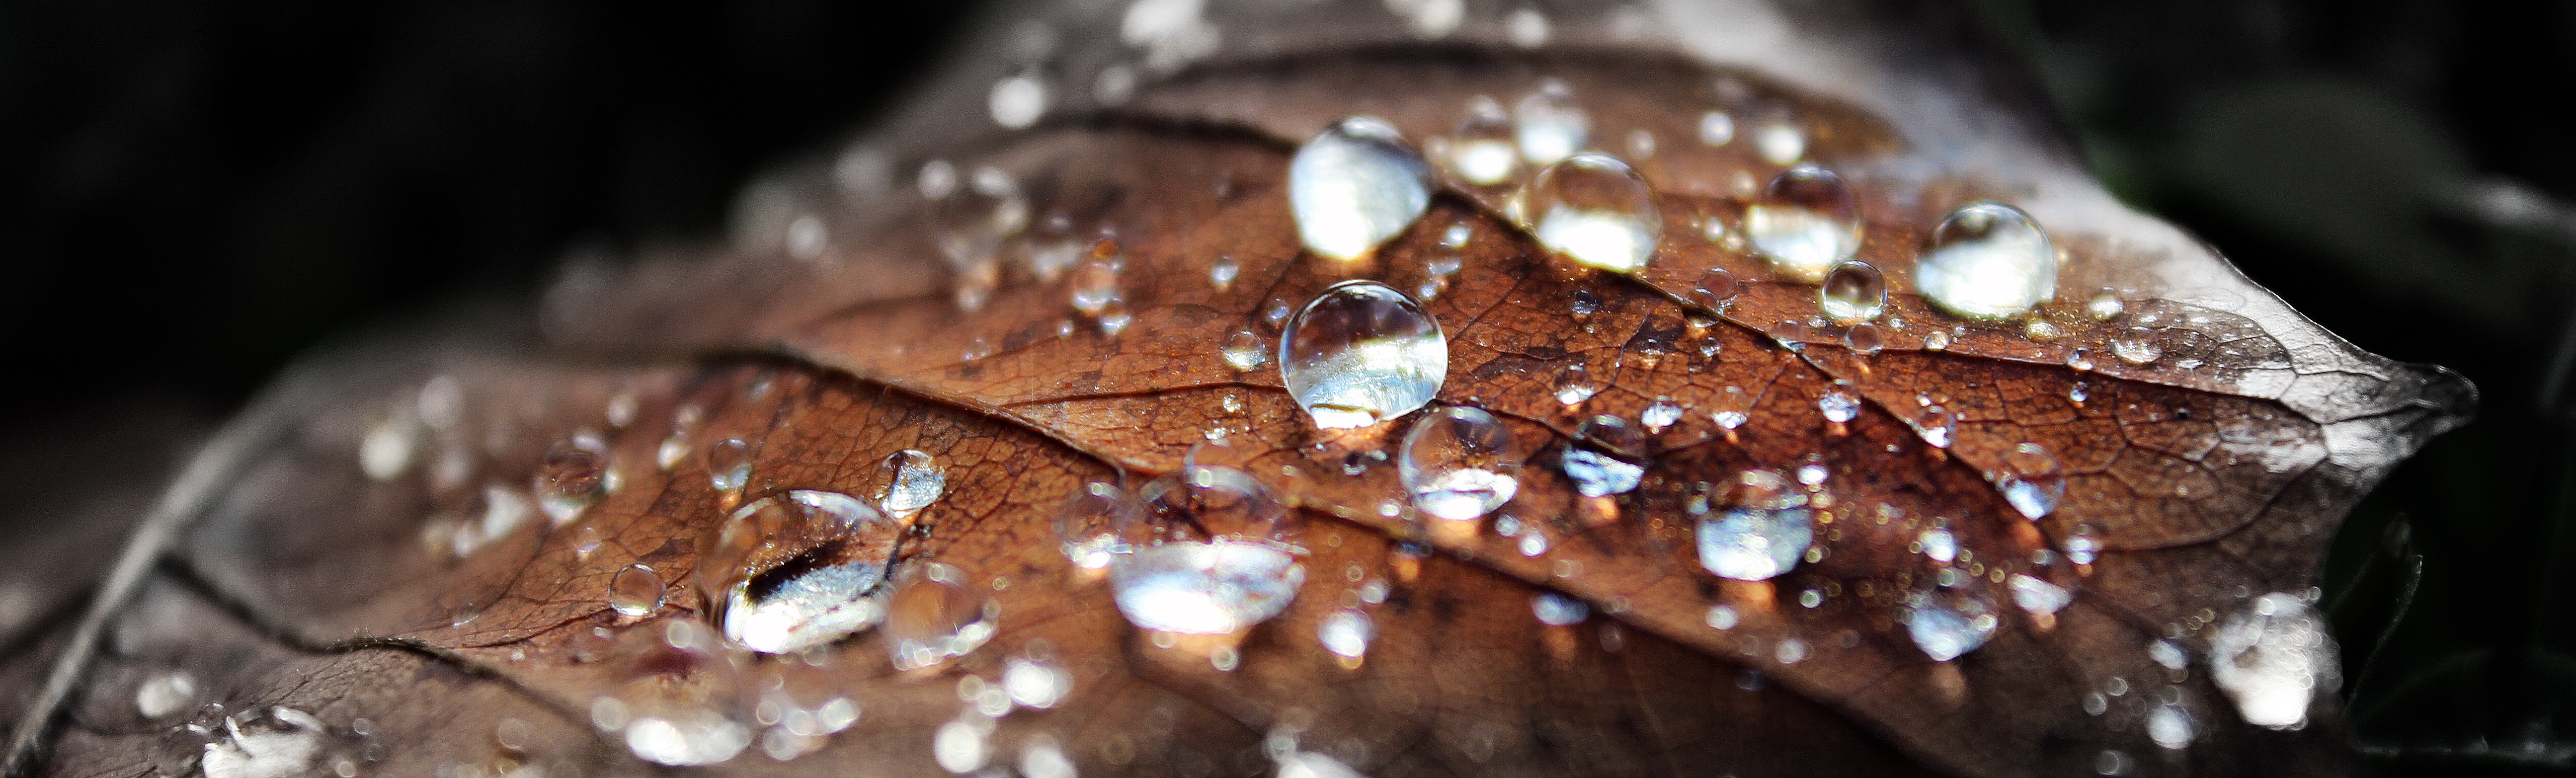
water, nature, grass, branch, drop, dew, plant, morning, rain, water drop, raindrop, wet, foliage, macro, dew drop, close up, sheet, dewdrop, raindrops, drops, macro photography, sure